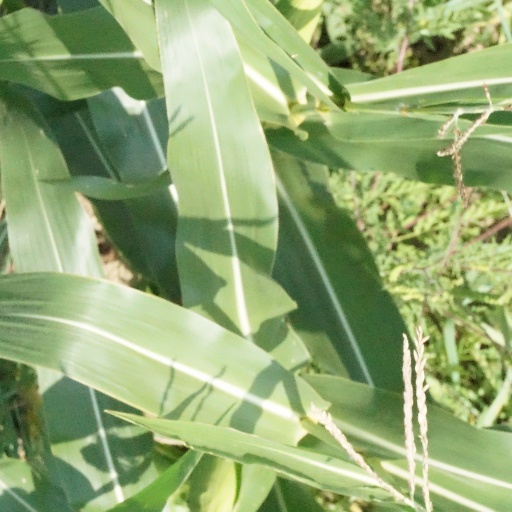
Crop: maize; corn